Steeler Nation

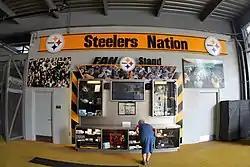
A 2009 "Steelers Nation" display at Heinz Field

Since the 1970s, the Steelers have enjoyed a large fan base and have eclipsed the Pittsburgh Pirates as the most popular sports team in Pittsburgh. While the team's success gained it a large fan base nationally, many consider the collapse of the city's steel industry to have been a cause for the strong fan base in other cities, demonstrated when teams whose home turnout would otherwise require a local blackout on television end up selling out when hosting the Steelers. An instance of the team's large fan base was at Super Bowl XL, where an ESPN.com columnist suggested that Steelers fans outnumbered Seattle Seahawks fans more than 25–1 though that may have to do with the geographical closeness of Ford Field to Pittsburgh.